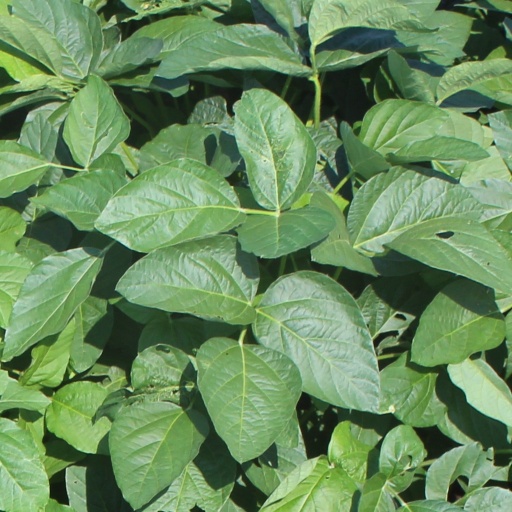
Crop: soybean